Tirupati Airport

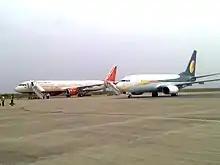
Apron area of the airport

On 15 November 1993, Indian Airlines Flight 440 (IC-440), an Airbus 300B2 (registered VT-EDV), operating on a scheduled flight from Madras (now Chennai) to Hyderabad, crashed into the paddy fields near Tirupati Airport. It had been diverted due to poor weather and ran out of fuel. There were no major injuries, but the aircraft was damaged beyond repair.